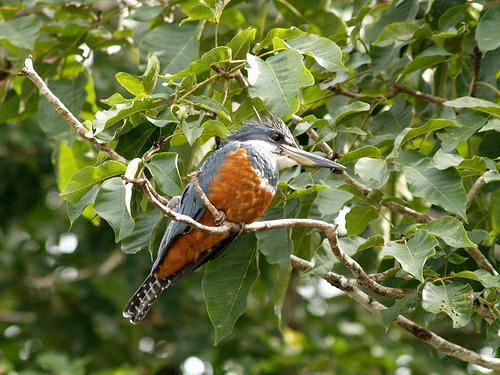
A photo of a ringed kingfisher